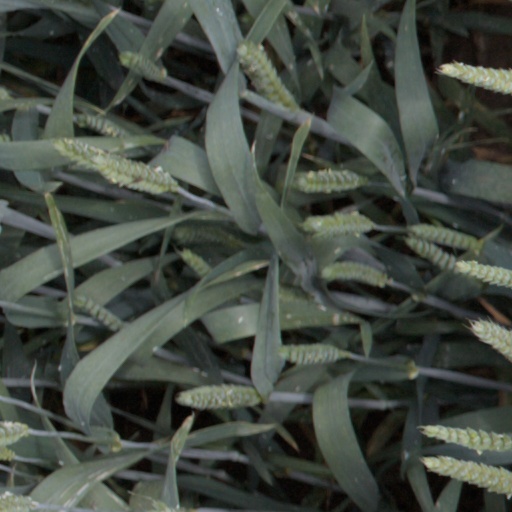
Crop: wheat